Ganda Iso

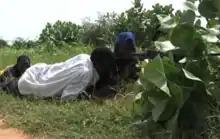
Ganda Koy militants training in Sevare, 2012.

The Ganda Koy movement was founded in May 1994, by Seydou Cissé, as a response to rising tensions between Tuaregs and sedentary black tribes of the Gao Region, in northern Mali. Ganda Koy fighters were recruited among Songhai, Bambara, Fulani, Bozo and Tuareg-Bella tribesmen.